Allied Forces Baltic Approaches

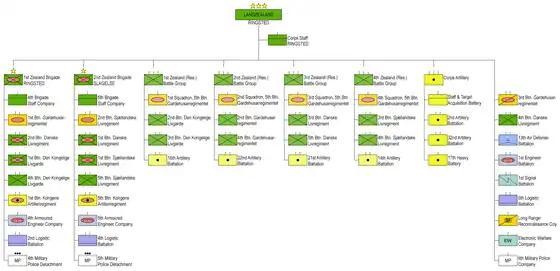
Structure of Allied Land Forces Zealand in 1989 (Needs update)

LANDJUT was tasked with defending the Jutland peninsula. Holding Jutland was crucial for the mission of NAVBALTAP to keep the Danish straits blocked and thus prevent the Soviet Baltic Fleet from breaking out into the North Sea. In case the Jutland peninsula would fall into Soviet hands, the LANDZEALAND units defending the Danish Isles would have been dangerously flanked. Therefore, LANDJUT was to be reinforced at the earliest with British and American troops to ensure that advancing Soviet forces would be prevented from crossing the Kiel Canal and Eider river.